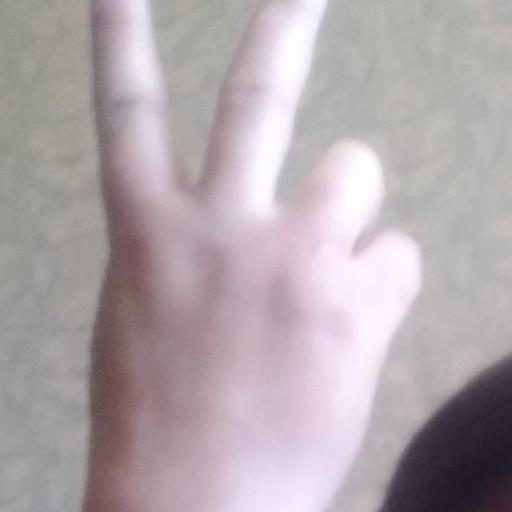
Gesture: peace_inverted